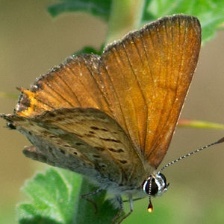
Species: COPPER TAIL